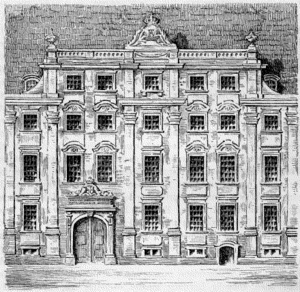
Royal Copenhagen / Historie - Den kongelige Porcelainsfabrik
Den oprindelige fabrik, grundlagt i Købmagergade 1775].
Royal Copenhagen A/S er et dansk firma, der opstod ved fusionen mellem Holmegaards Glasværker A/S og Den kongelige Porcelainsfabrik A/S i 1985.